Robin Harris (author)

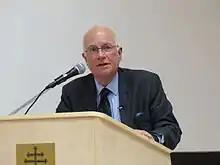
Robin Harris holding lecture at the Danube Institute

Robin Harris (born 22 June 1952) is a British historian, author and journalist. He has written for "The Daily Telegraph" and "Prospect". He attained his undergraduate degree and doctorate in modern history from Exeter College, Oxford University.